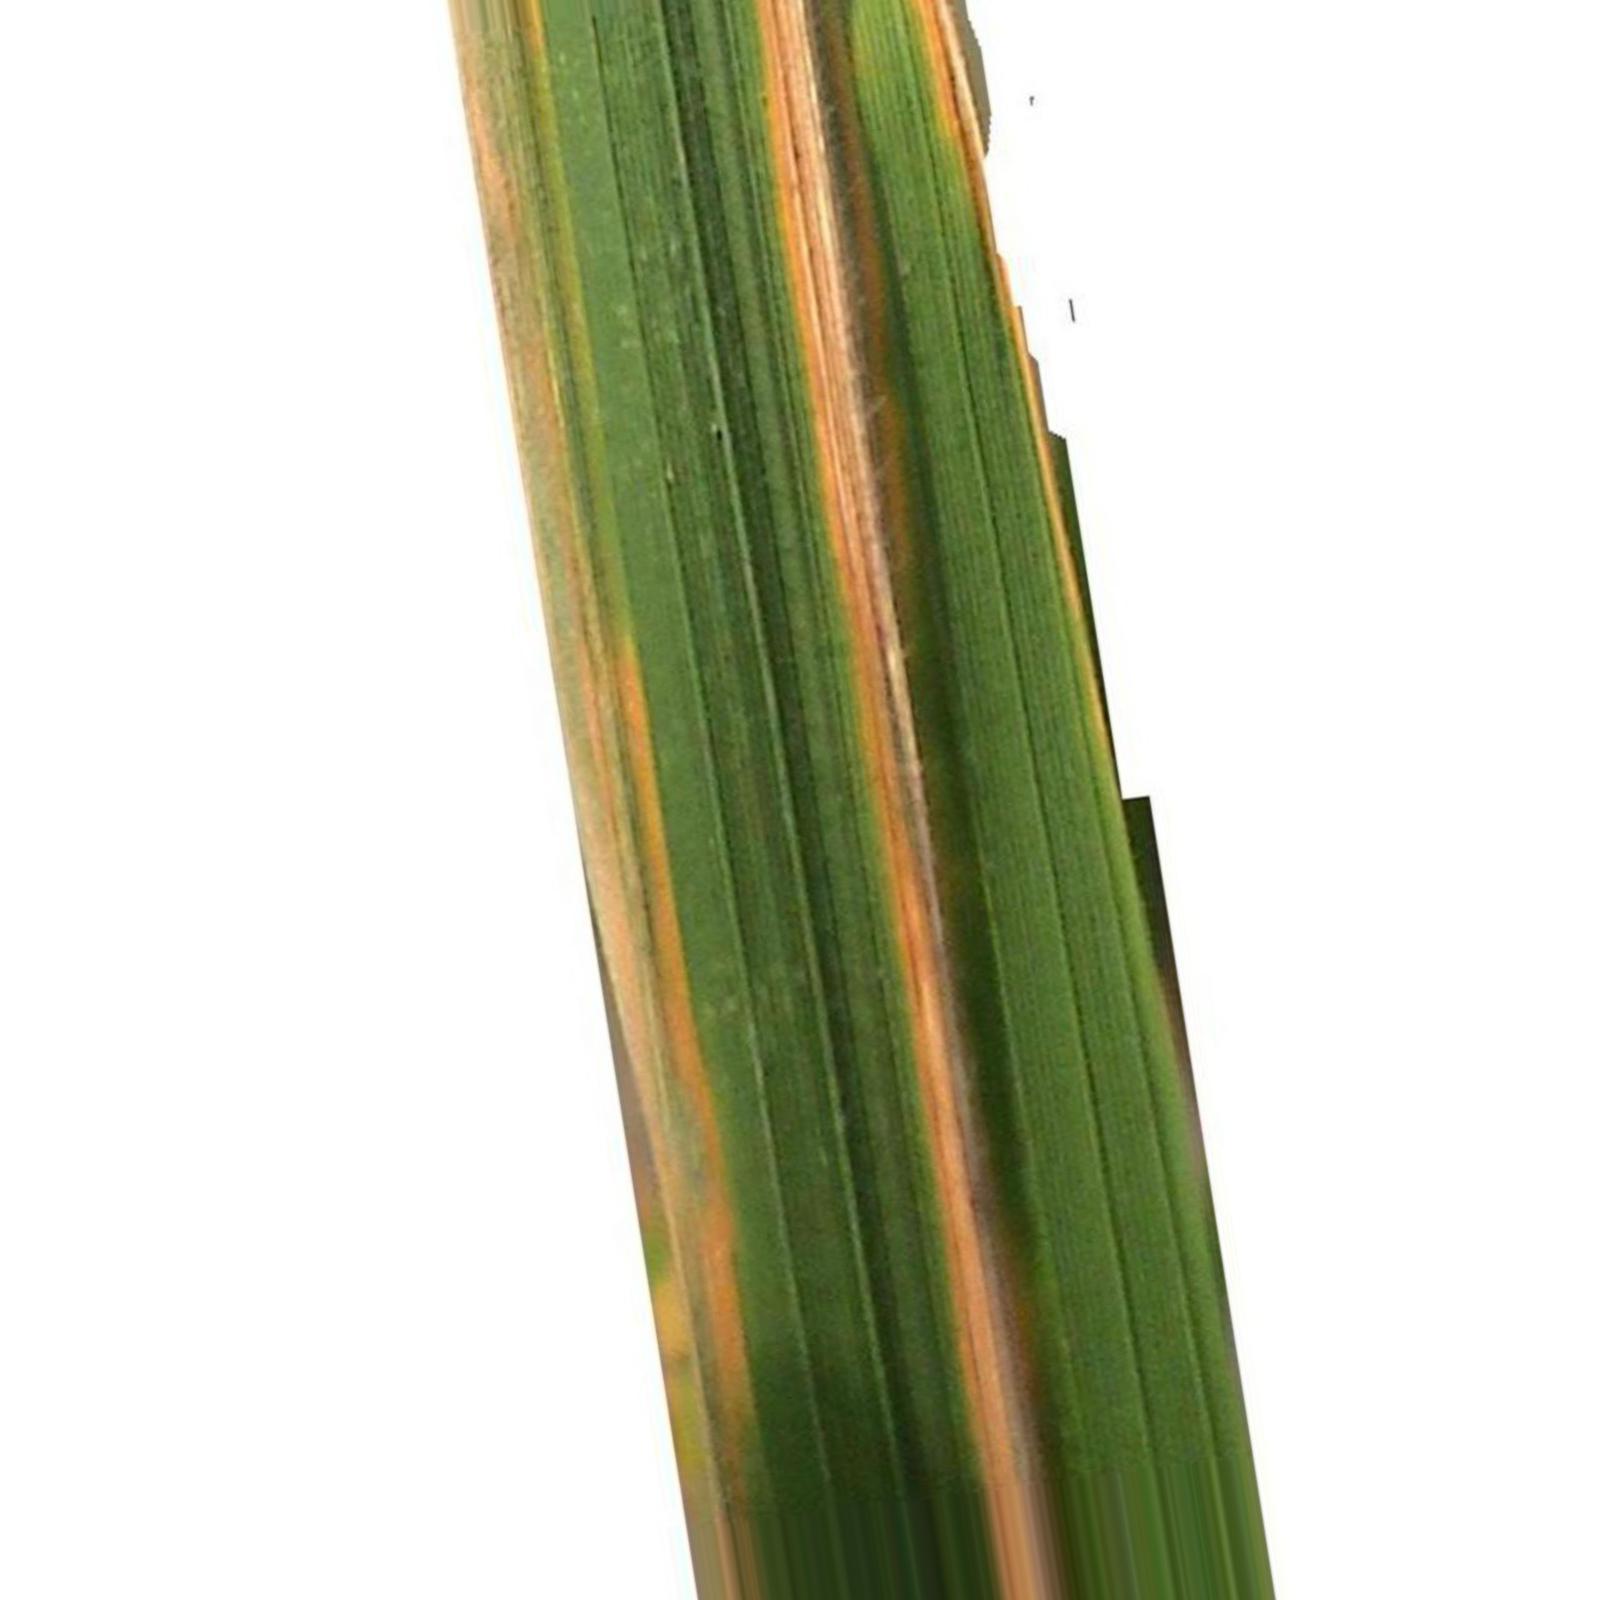
Nhãn: Bệnh Bạc lá (Bacterial leaf blight)